Rubik's Cube

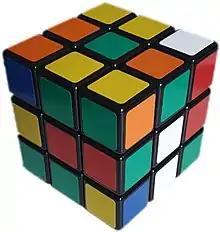
Rubik's Cube in scrambled state

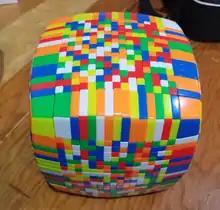
A 17×17×17 cube

A standard Rubik's Cube measures on each side. The puzzle consists of 26 unique miniature cubes, also known as "cubies" or "cubelets". Each of these includes a concealed inward extension that interlocks with the other cubes while permitting them to move to different locations. However, the centre cube of each of the six faces is merely a single square façade; all six are affixed to the core mechanism. These provide structure for the other pieces to fit into and rotate around. Hence, there are 21 pieces: a single core piece consisting of three intersecting axes holding the six centre squares in place but letting them rotate, and 20 smaller plastic pieces that fit into it to form the assembled puzzle.